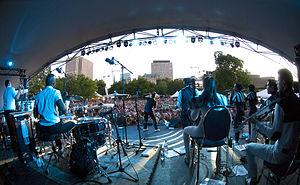
Le Festival international de jazz d’Ottawa, est un festival de jazz qui se déroule à Ottawa chaque année aux mois de juin et juillet depuis 1980.